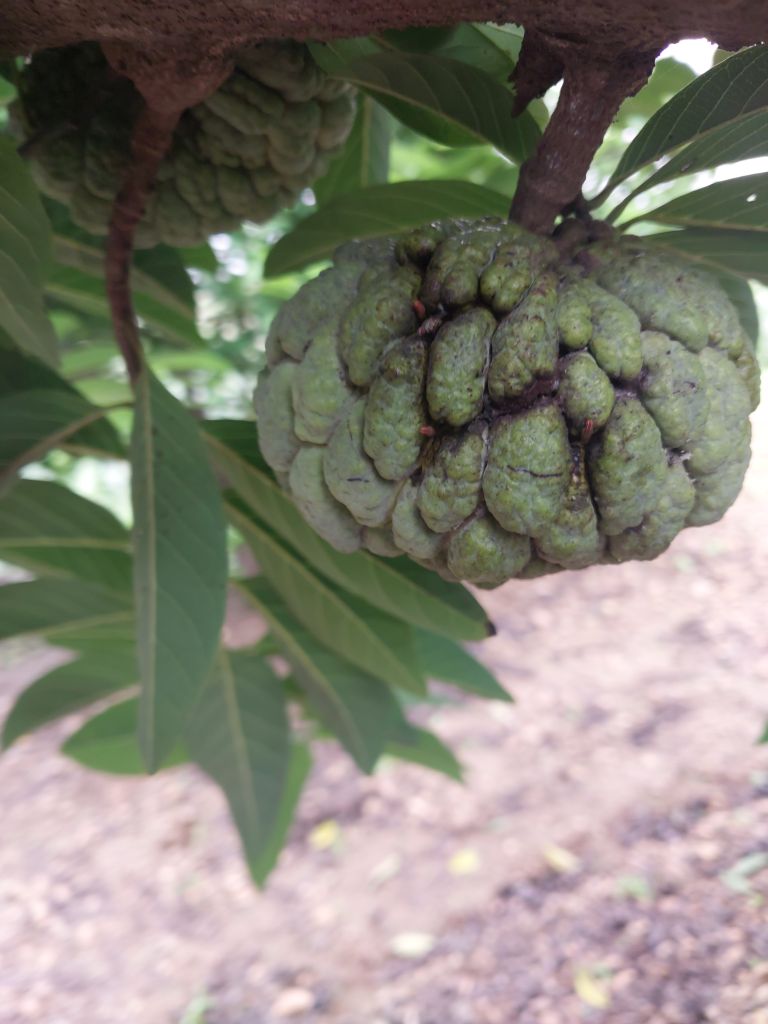
Disease label: Athracnose